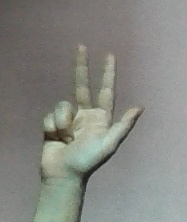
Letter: al